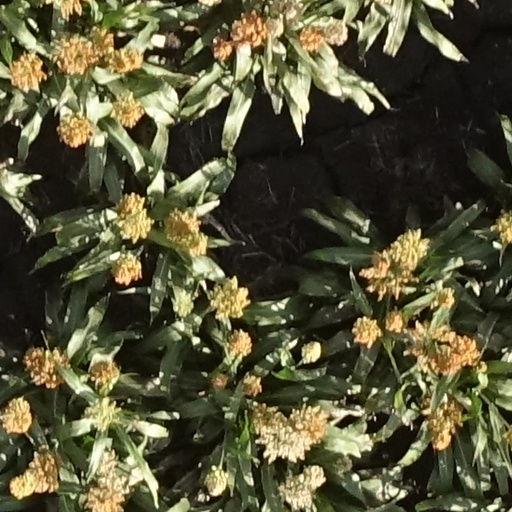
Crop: sorghum